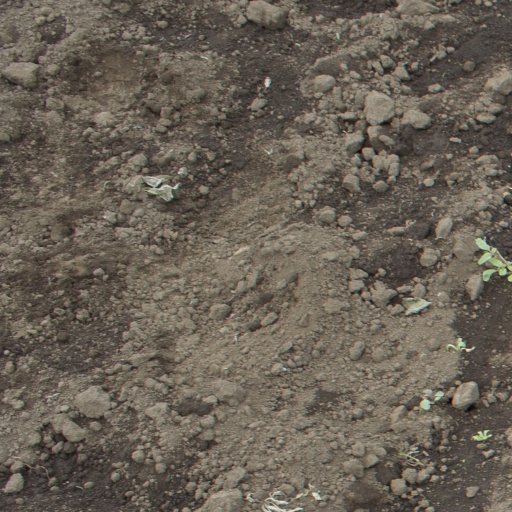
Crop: soybean